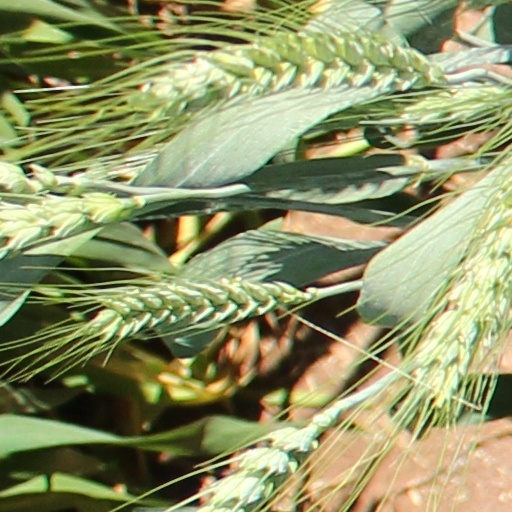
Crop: wheat